Goetz Collection

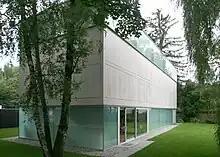
View of the museum and its surroundings.

The Goetz Collection (Sammlung Goetz) is a private collection of contemporary art in Munich, Germany. It opened in 1992. The collection is owned and continually being enlarged by the former gallery dealer Ingvild Goetz, who presents the collection to the public in a series of themed exhibitions in a purpose built museum. Rather than taking an encyclopedic view, the collection focuses on developing particular artists.